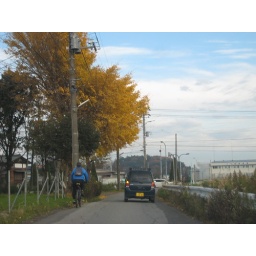
it is very hard to ride push bike in japan... because road are very nallow..